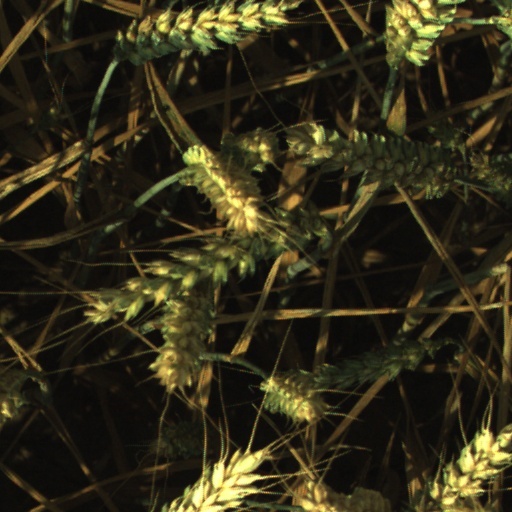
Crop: wheat